All the Right Moves (film)

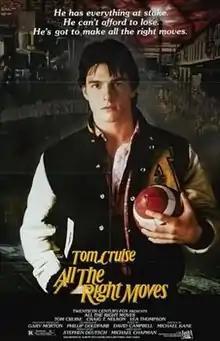
Theatrical release poster

All the Right Moves is a 1983 American sports drama film directed by Michael Chapman, written by Michael Kane, and starring Tom Cruise, Craig T. Nelson, Lea Thompson, Chris Penn and Gary Graham. It was filmed on location in Johnstown, Pennsylvania, and Pittsburgh.